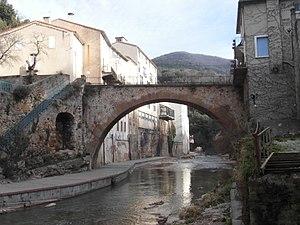
Rennes-les-Bains, pont sur la Sals
La Sals est une rivière française qui coule dans le département de l'Aude. C'est un affluent droit de l'Aude.
Rennes-les-Bains ou Les Banhs de Rènnas en occitan languedocien, est une commune française, située dans le département de l'Aude en région Occitanie.